Gjakova

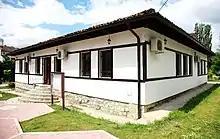
Building of the first Albanian school in Gjakova

According to some data, schools with Albanian as a language of instruction in the territory of Gjakova were opened before 1840. The Albanian intellectuals from the city, that were educated in the most important educational centers of the Ottoman Empire, had a special role in opening of schools in Albanian during the Albanian National Movement.